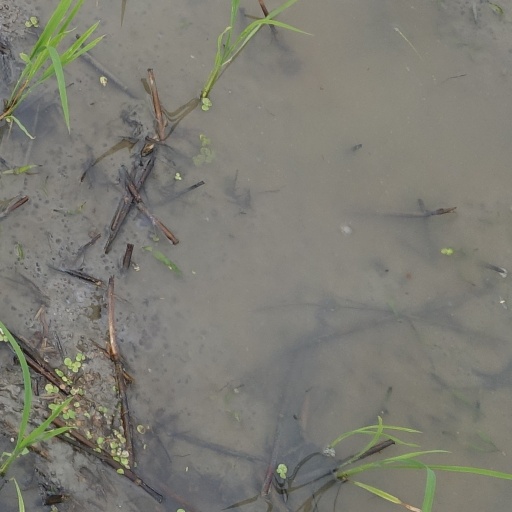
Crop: rice